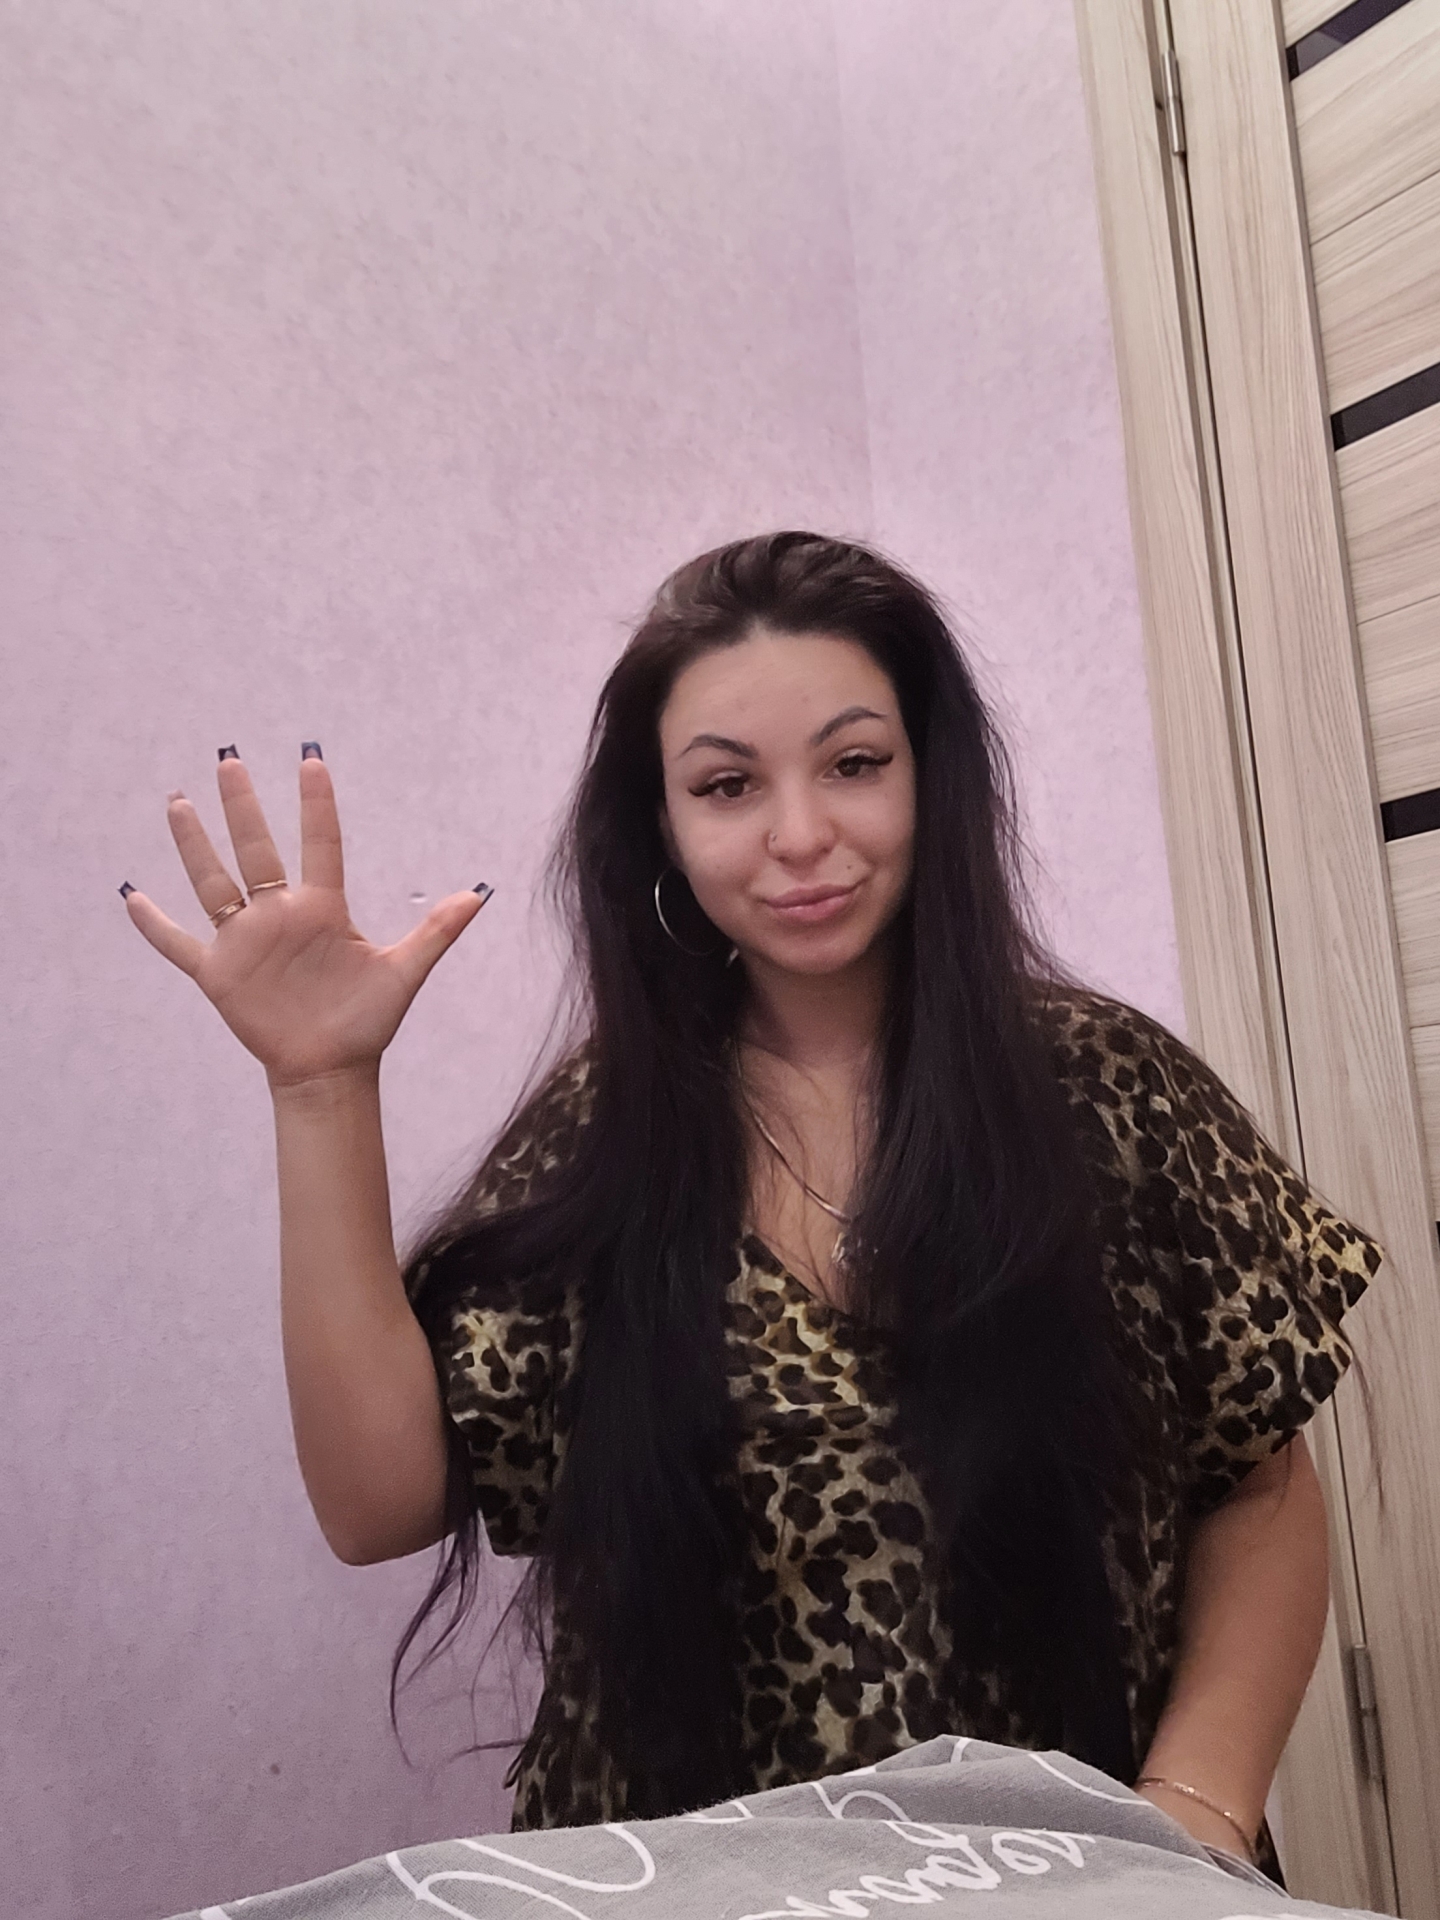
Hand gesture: palm